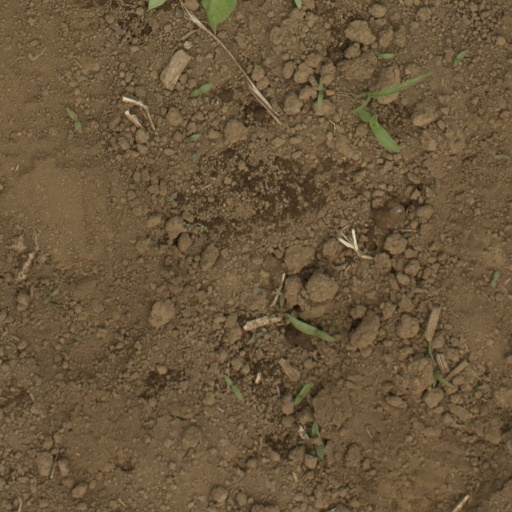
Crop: Jerusalem artichoke